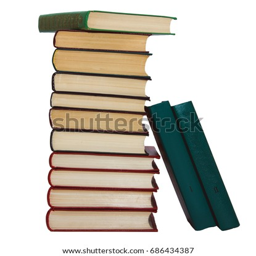
a pile of books isolated on white background